Karuta (armour)

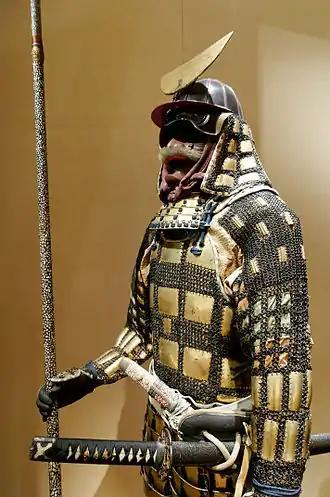
Antique Edo period Japanese (samurai) karuta tatami gusoku, Met Museum

Karuta armor is a form of lightweight, folding armor known as "tatami". The "karuta" are small square or rectangle plates of iron or leather connected to each other by kusari (chain mail) or laced to each other, with the plates sewn to a cloth backing, individual karuta armour plates could also be sewn directly to a cloth backing without being connected to each other.